Howard Stark

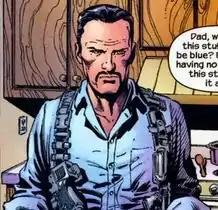
Howard Stark in "Ultimate Iron Man". Art by Andy Kubert.

The "Ultimate Marvel" version of Howard Stark is shown dealing with his second wife Maria Cerrera suffering a genetic accident while the brilliant scientist was pregnant. After Maria died during childbirth, Howard uses a newly invented biological armor to save the life of their son Antonio "Tony" Stark. A few years later, his business rival Zebediah Stane kidnaps and tortures Tony to attempt to learn how to manufacture the bio-armor for his own personal gain. Not long afterwards, Howard arrives with a SWAT team and arrests Zebediah. After the incident, a transparent version of the armor is developed, and Tony begins attending a prep school. This leads to Tony developing a prototype power-armor and befriending fellow student James Rhodes. After finding out that bullies were ordered from an unknown individual to kill Tony, Howard decides to enroll his son Tony, Rhodes, and Nifara into the Baxter Building, where Obadiah Stane (Zebediah Stane's son) was also enrolled. Shortly after their arrival, Tony and Howard witness Obadiah murdering a pair of students and make it look like an accident. Howard sees Tony make his first Iron Man armor with the intent to punish Obadiah. Sometime later, Howard was arrested based on planted evidence (by Obadiah) for Zebediah's murder. While the elder Stark was wrongly imprisoned for Zebediah's murder, his teenage son is forced to run Stark Enterprises. When Obadiah drugs a prison guard with a "hypnotizing bio-drug", the guard tries to kill Howard but fails. Howard is shot in the process and ends up in ICU. While his son Tony is trying to fix all of his current problems, Howard recovered enough to go to prison, but the guards sent to escort him were not sent by the Police Department. Howard fights them off and escapes. Tony meets with him and thinks Loni (Howard's first wife and Obadiah's mother) is the mastermind behind the scenes trying to kill them all. Tony, Rhodes, Nifara, Howard, and Obadiah set off to Utah to find Loni. They arrive and their chopper explodes injuring Rhodes. Obadiah falls off a cliff, but Tony catches him as terrorists arrive on the scene. Tony flees, but follows them as they take Obadiah to Loni Stark and their hideout. Tony breaks into the compound and Loni floods it with poison gas trying to kill him, abandoning Obadiah. Tony saves Obadiah, but Howard and Nifara are taken captive by Loni. After Loni kills Nifara, she confesses to Howard that all she ever wanted was power, hence why she married Howard, divorced him, remarried with Zebediah, had Obadiah, and later had Zebediah killed. Tony shows up, and Loni shoots Howard in the chest, threatening to shoot him again if he doesn't take the suit off. Tony takes off his Iron Man armor, and Loni shoots him in the head, not knowing that his entire body is a brain and will heal itself. Tony fights Loni, beats her, and tends to his father. Obadiah, mad that his mom abandoned him for dead with the poison gas, enters the room and kills her. Tony, Obadiah and Howard are all picked up by the feds and go home. This version depicted in the "Ultimate Iron Man" series have been retconned as an in-universe fictional TV show about Iron Man's life.